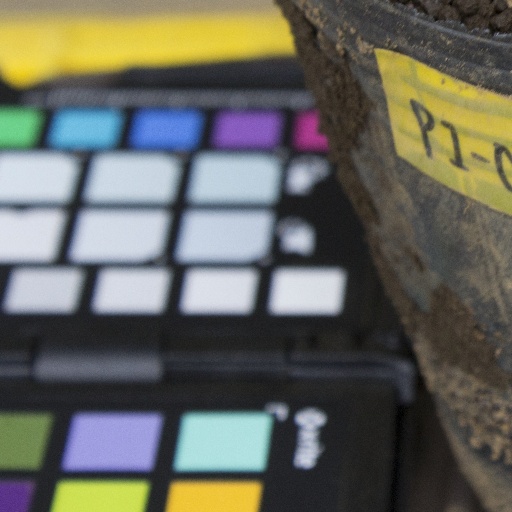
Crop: soybean